Holyland (manga)

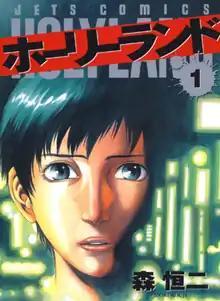
First volume cover

is a Japanese manga series written and illustrated by . It was serialized in Hakusensha's manga magazine "Young Animal" from October 2000 to May 2008, with its chapters collected in 18 volumes.